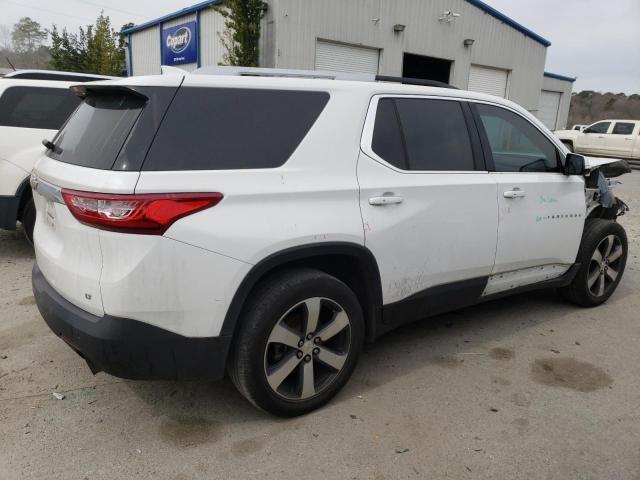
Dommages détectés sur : aile avant droite, porte avant droite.
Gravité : majeur